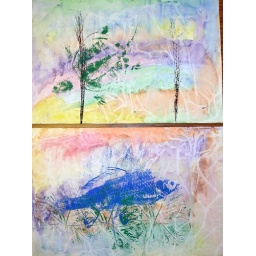
Gyotaku: Japanese fish printing.Waterbased ink printed over water color plastic wrap wash.6th GradeNortheast Elementray SchoolSpring 2010